Dinah Margaret Norman

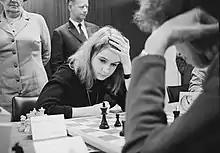
Dinah Dobson Norman (Hoogovens, 1969)

Dinah Margaret Norman (born 21 August 1946), née Dobson, is an English chess player. She was a three-time winner of the British Women's Chess Championship (1967, 1968, 1969).